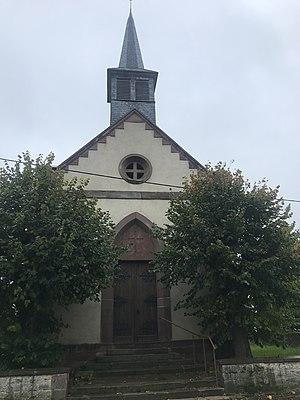
Sur cette photo, on peut observer l'église catholique de Schoppert
Schopperten est une commune française, située dans le département du Bas-Rhin en région Grand Est. Son code postal est le numéro 67260. Les habitants de Schopperten sont les Schoppertains et les Schoppertaines. En 2016, sa densité de population était de 104 habitants par km². Sa superficie est de 4,2 km².